Baul

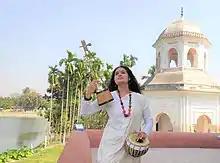
Baul Follower Sadhika Srijoni Tania singing with playing Dugi and Ektara.

All bāuls shared only one belief in common—that God is hidden within the heart of man and neither priest, prophet, nor the ritual of any organized religion will help one to find Him there. They felt that both temple and mosque block the path to truth; the search for God must be carried out individually and independently.